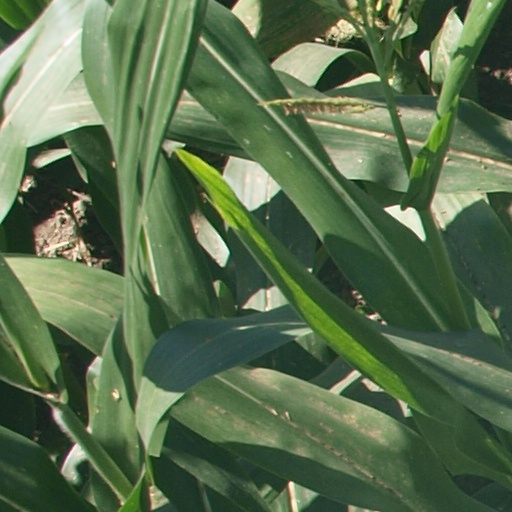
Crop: maize; corn